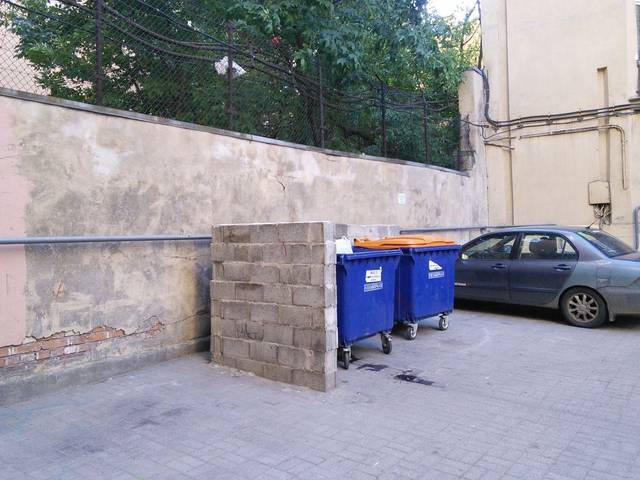
Region: Russia
Coordinates: 59.941, 30.287